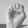
ASL letter: E